Mary Worthington Macomb House

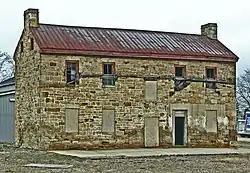
Front of the house

The Mary Worthington Macomb House is a historic residence in southern Chillicothe, Ohio, United States. Located on South Paint Street, the house sits on the banks of Paint Creek. One of the oldest buildings still in existence in Chillicothe, the Macomb House sits on a land tract of that was originally owned by Nathaniel Massie. A later owner started to build the present house in 1813, and it was completed two years later. In the same year, former U.S. Senator and future Governor Thomas Worthington purchased the property.